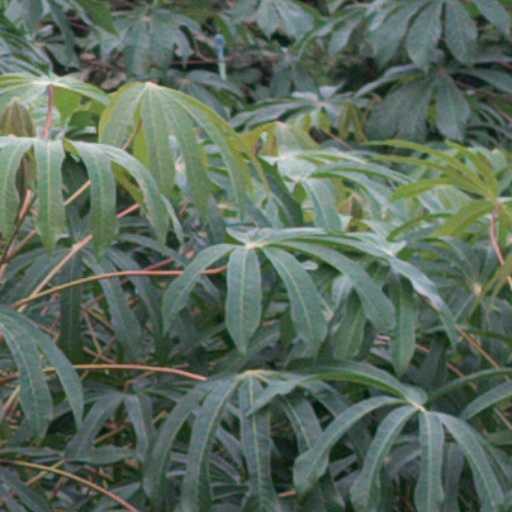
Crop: cassava